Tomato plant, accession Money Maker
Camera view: bottom (45 deg); turntable rotation: 180 degrees
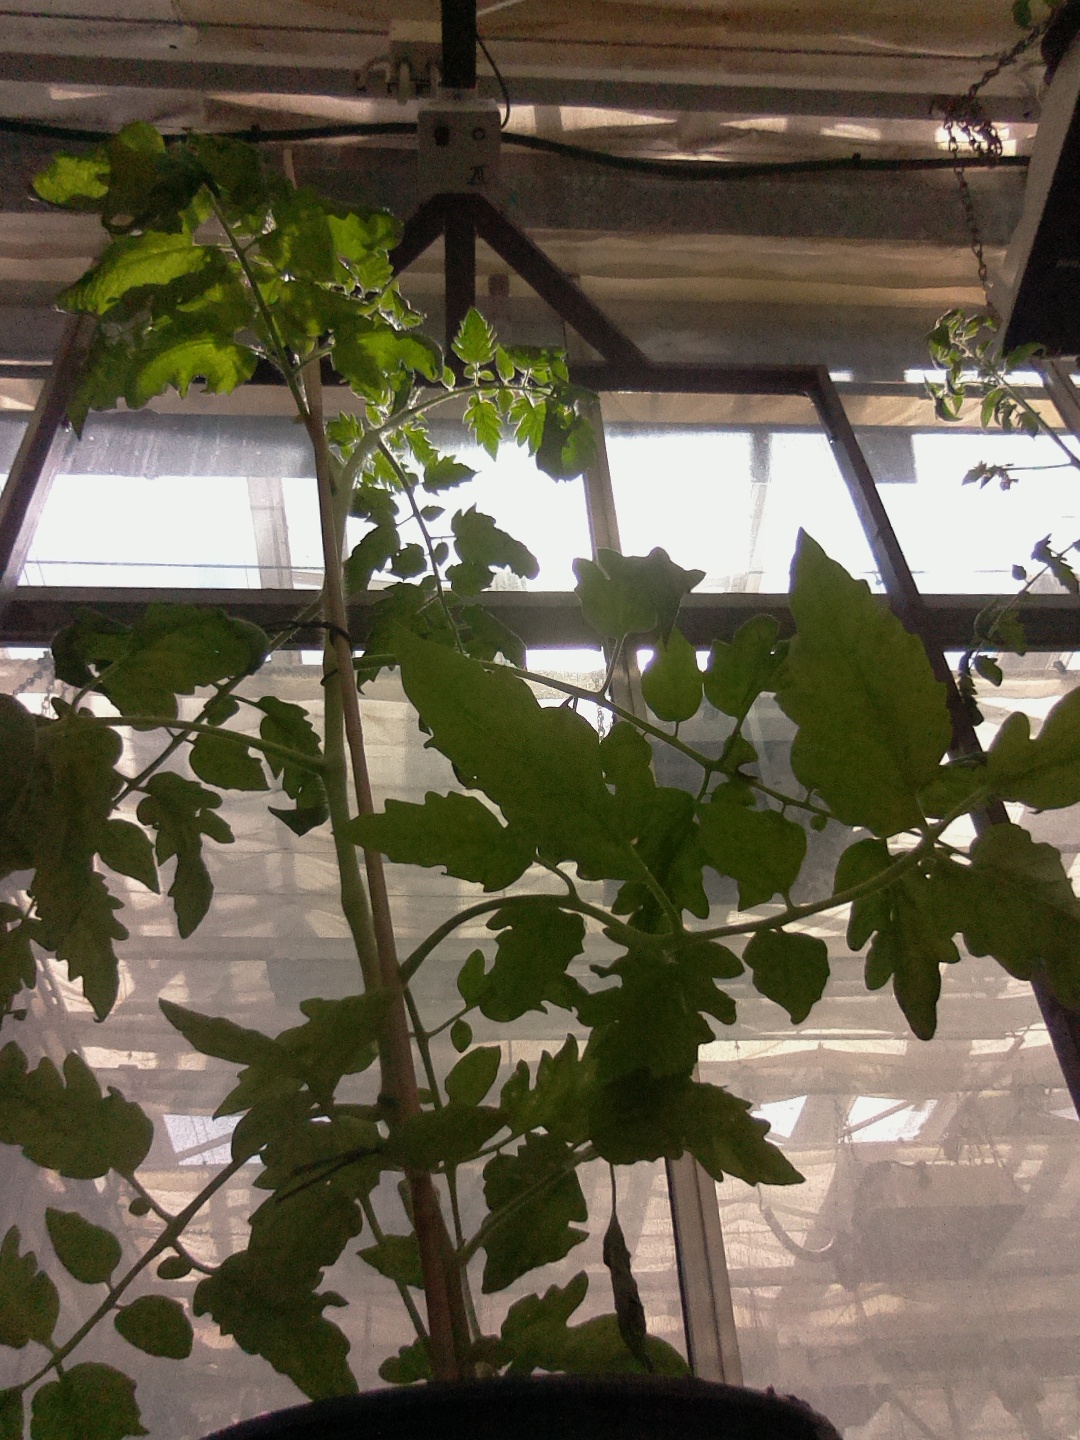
BBCH growth stage 23: 30%-40% Side shoots formed